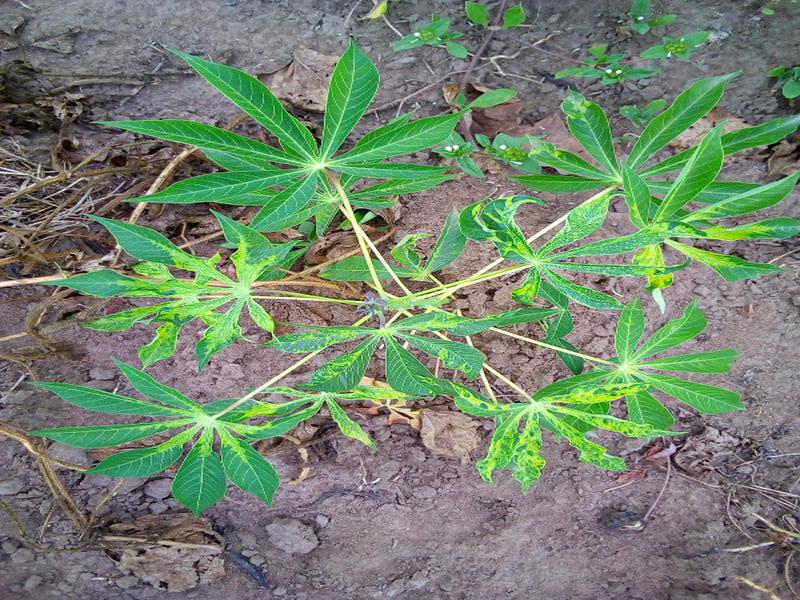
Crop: cassava
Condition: mosaic_disease